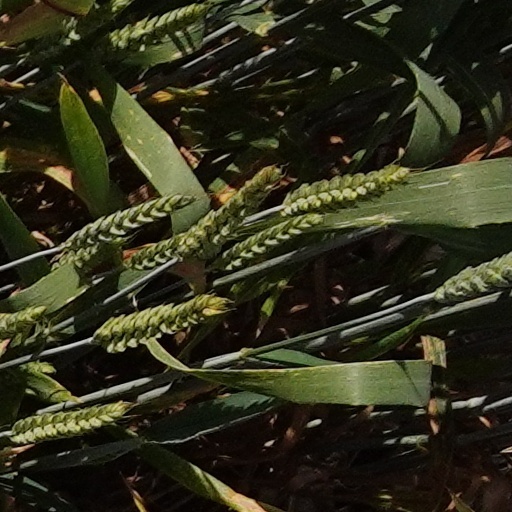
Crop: wheat